Pyramid of Djedkare Isesi

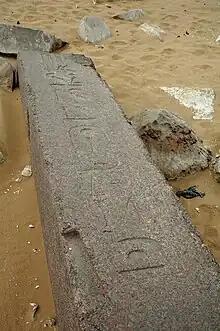
Photograph of an artifact

The temple was mostly destroyed during the Second Intermediate Period, and was used as a burial site in the Eighteenth Dynasty. Relief decoration is fragmentary, as extensive damage was done to the walls of the temple by stone thieves. The remnants indicate that the quality of execution both in design and workmanship is comparable to other contemporary works.